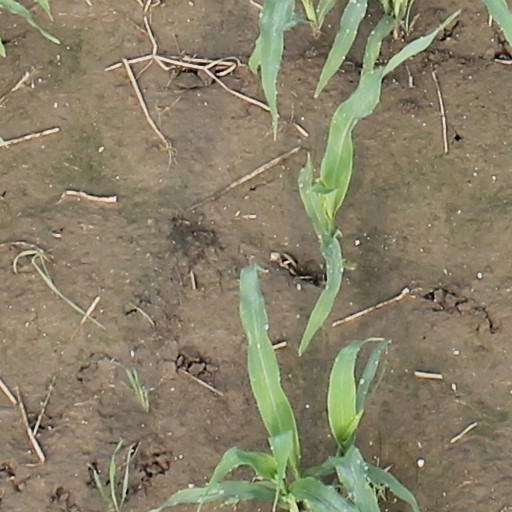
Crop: maize; corn